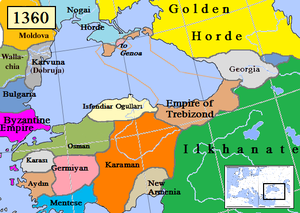
L’Empire de Trébizonde est un État grec successeur de l’Empire byzantin, centré autour de l'actuelle Trébizonde, dans la région du Pont, sur le littoral de la mer Noire. Établi en 1204, à la suite de la chute de Constantinople au cours de la quatrième croisade et de la formation de l’Empire latin de Constantinople, il disparaît lorsque le sultan ottoman Mehmed II s'empare de Trébizonde en 1461.